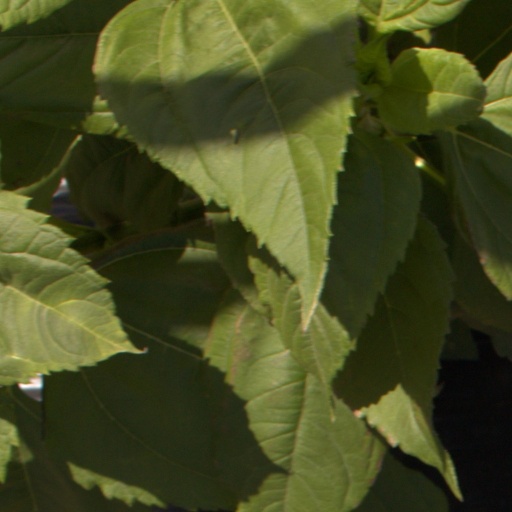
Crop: Jerusalem artichoke